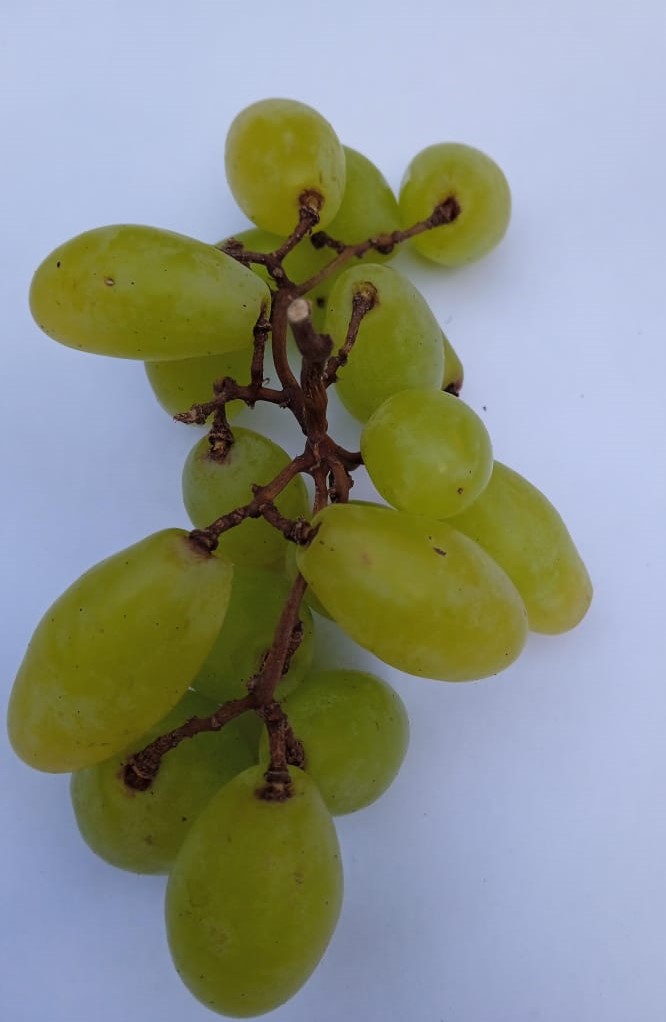
Fruit: grape
Condition: fresh